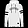
Label: Pullover